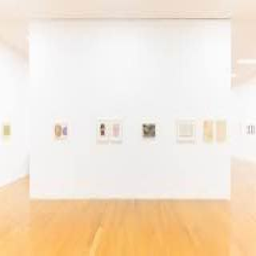
Kunstmuseum Liechtenstein